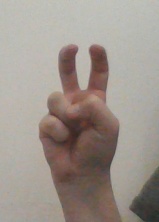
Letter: toot